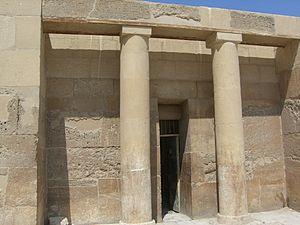
Senedjemib Inti est un vizir de l'Égypte antique sous le règne du pharaon Djedkarê Isési de la Vᵉ dynastie. Il portait également les titres de Chef de la justice ainsi que le titre de Directeur de tous les travaux du roi, ce qui fait de lui l'architecte en chef qui a probablement supervisé la construction de la pyramide de Djedkarê Isési à Saqqarah.